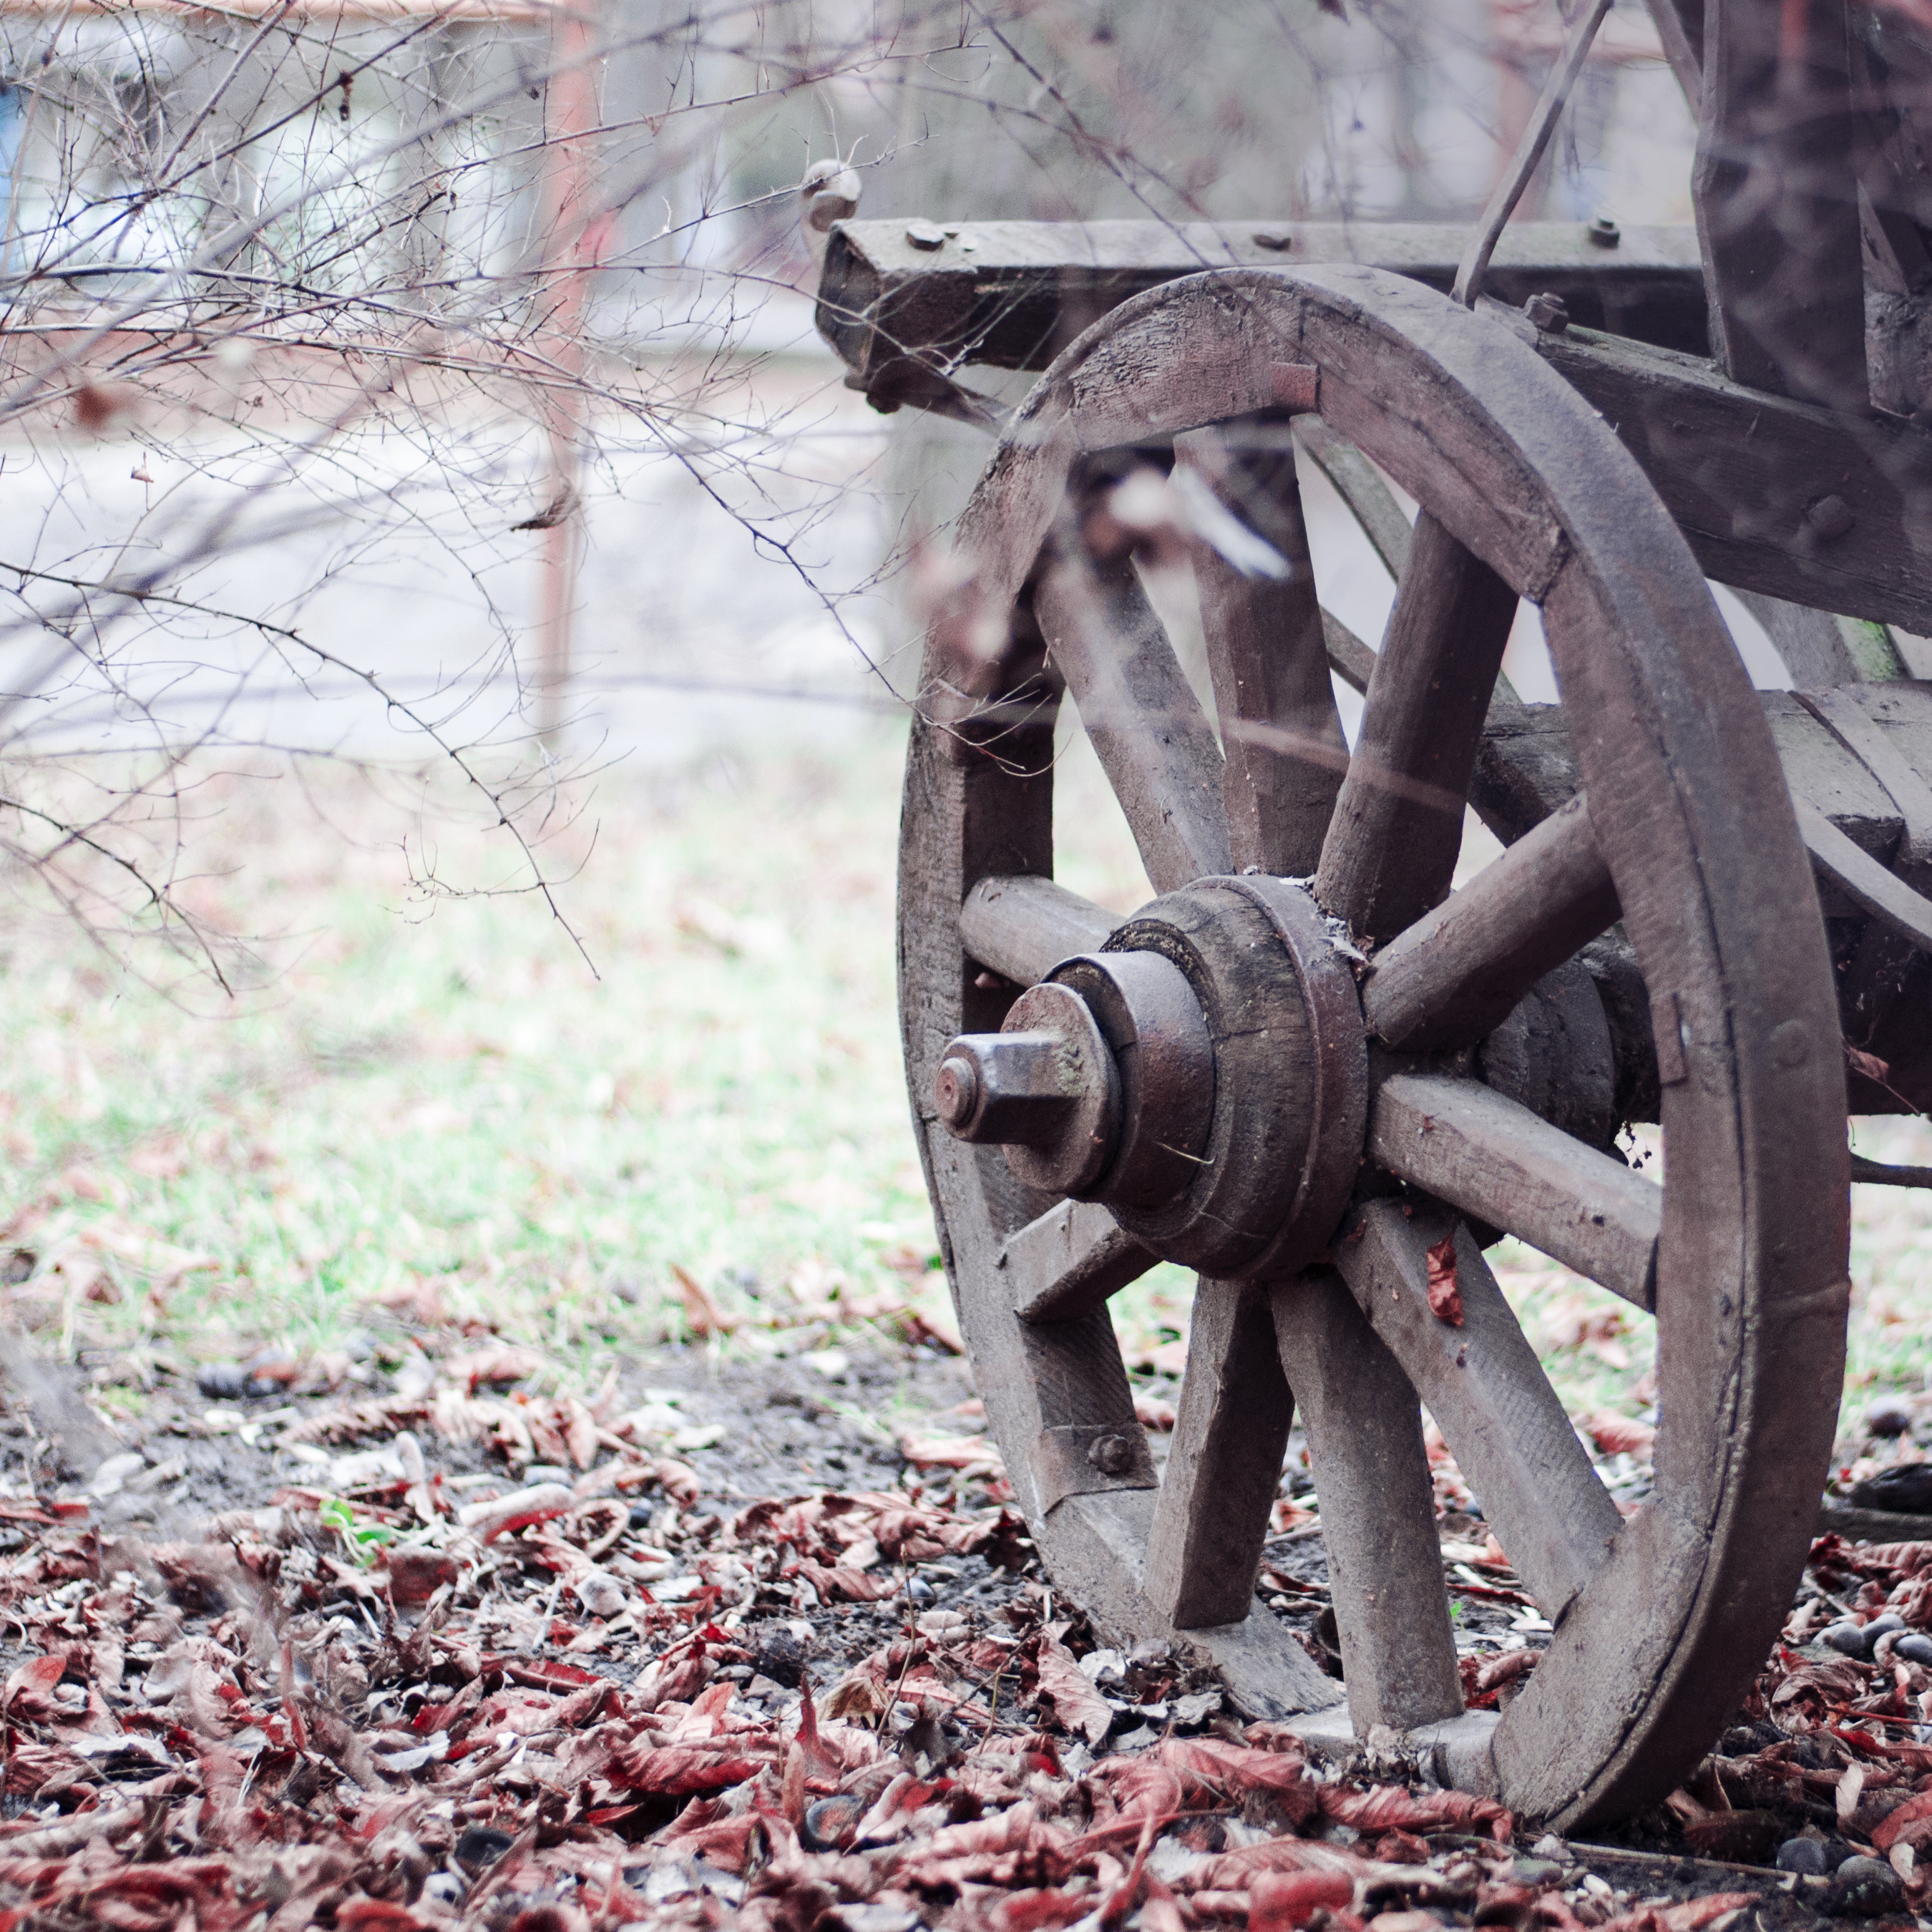
wood, track, vintage, wheel, old, transportation, transport, vehicle, ancient, tire, rusty, wooden, history, carriage, scrap, dried leaves, tree branches, automotive tire